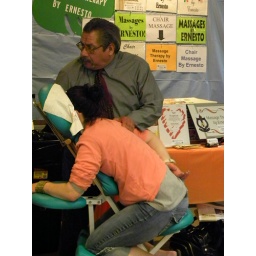
the guys name is ernesto and the girl in the chair name is Amanda Daugherty -accounting and management major , senior